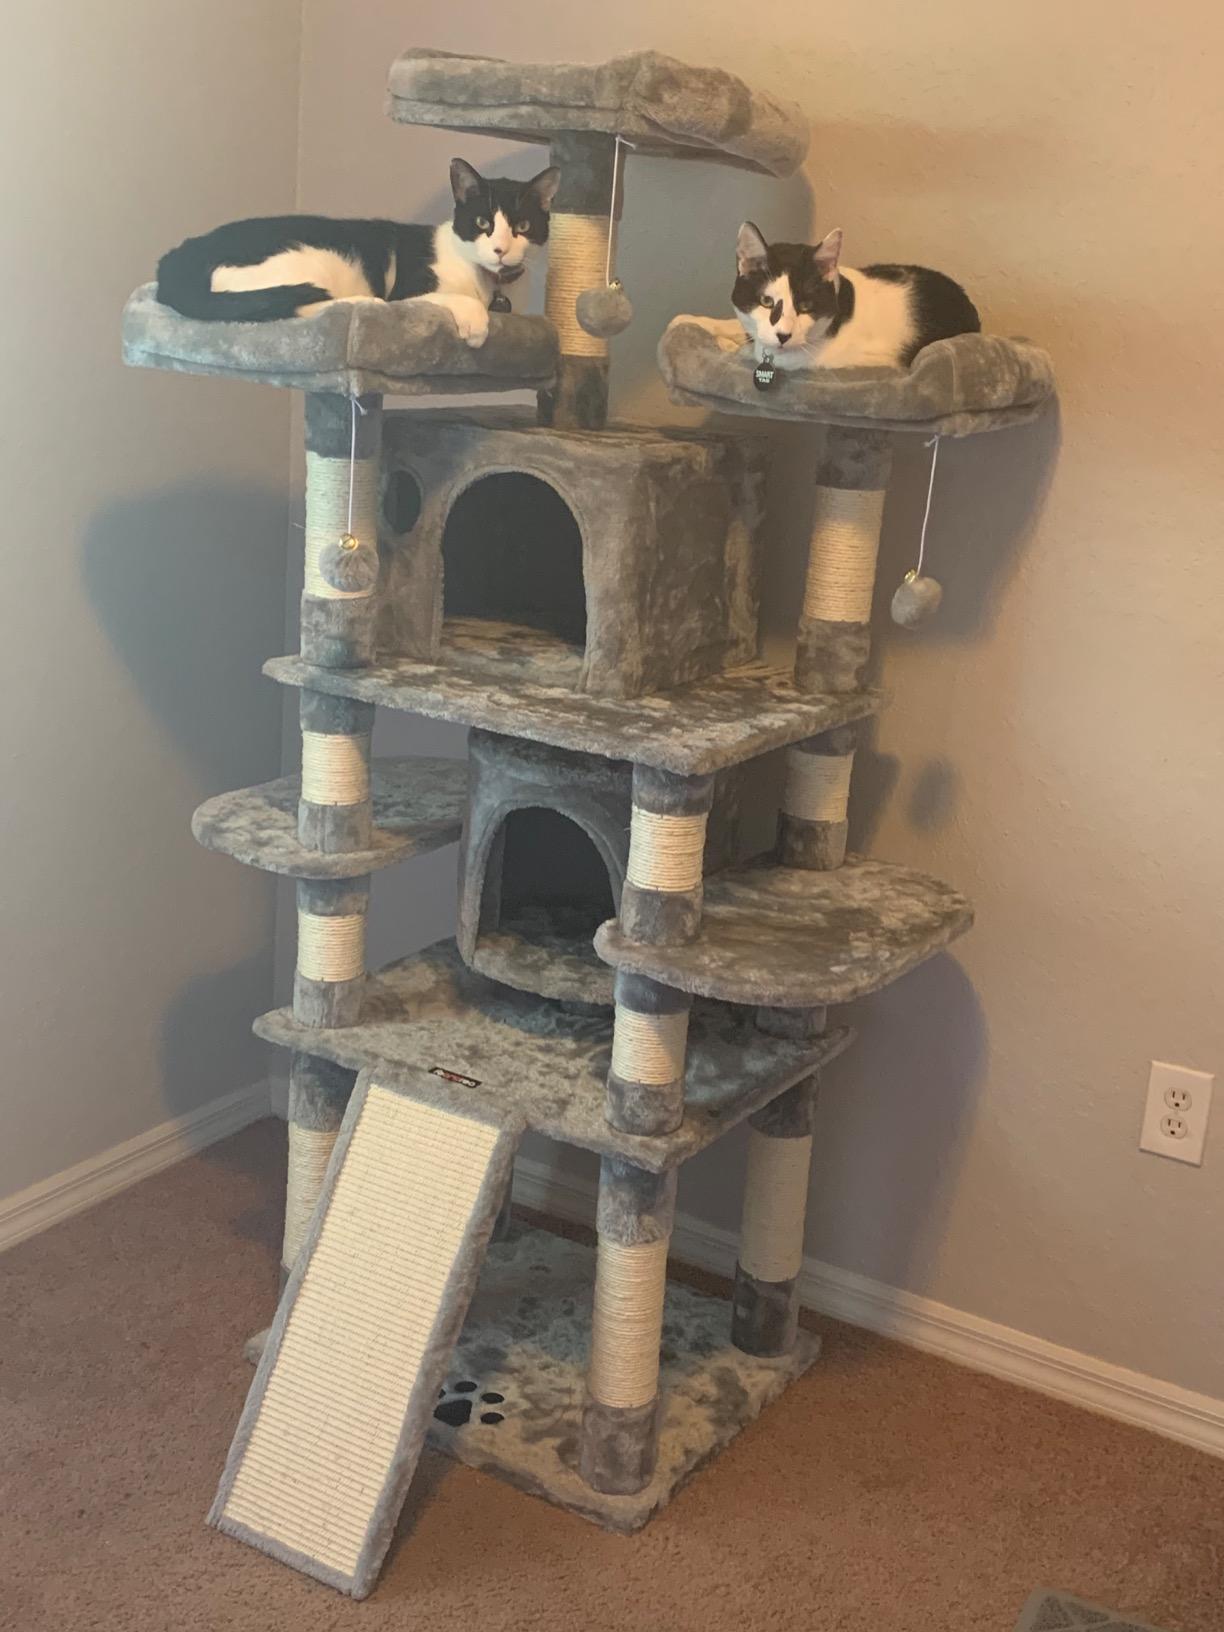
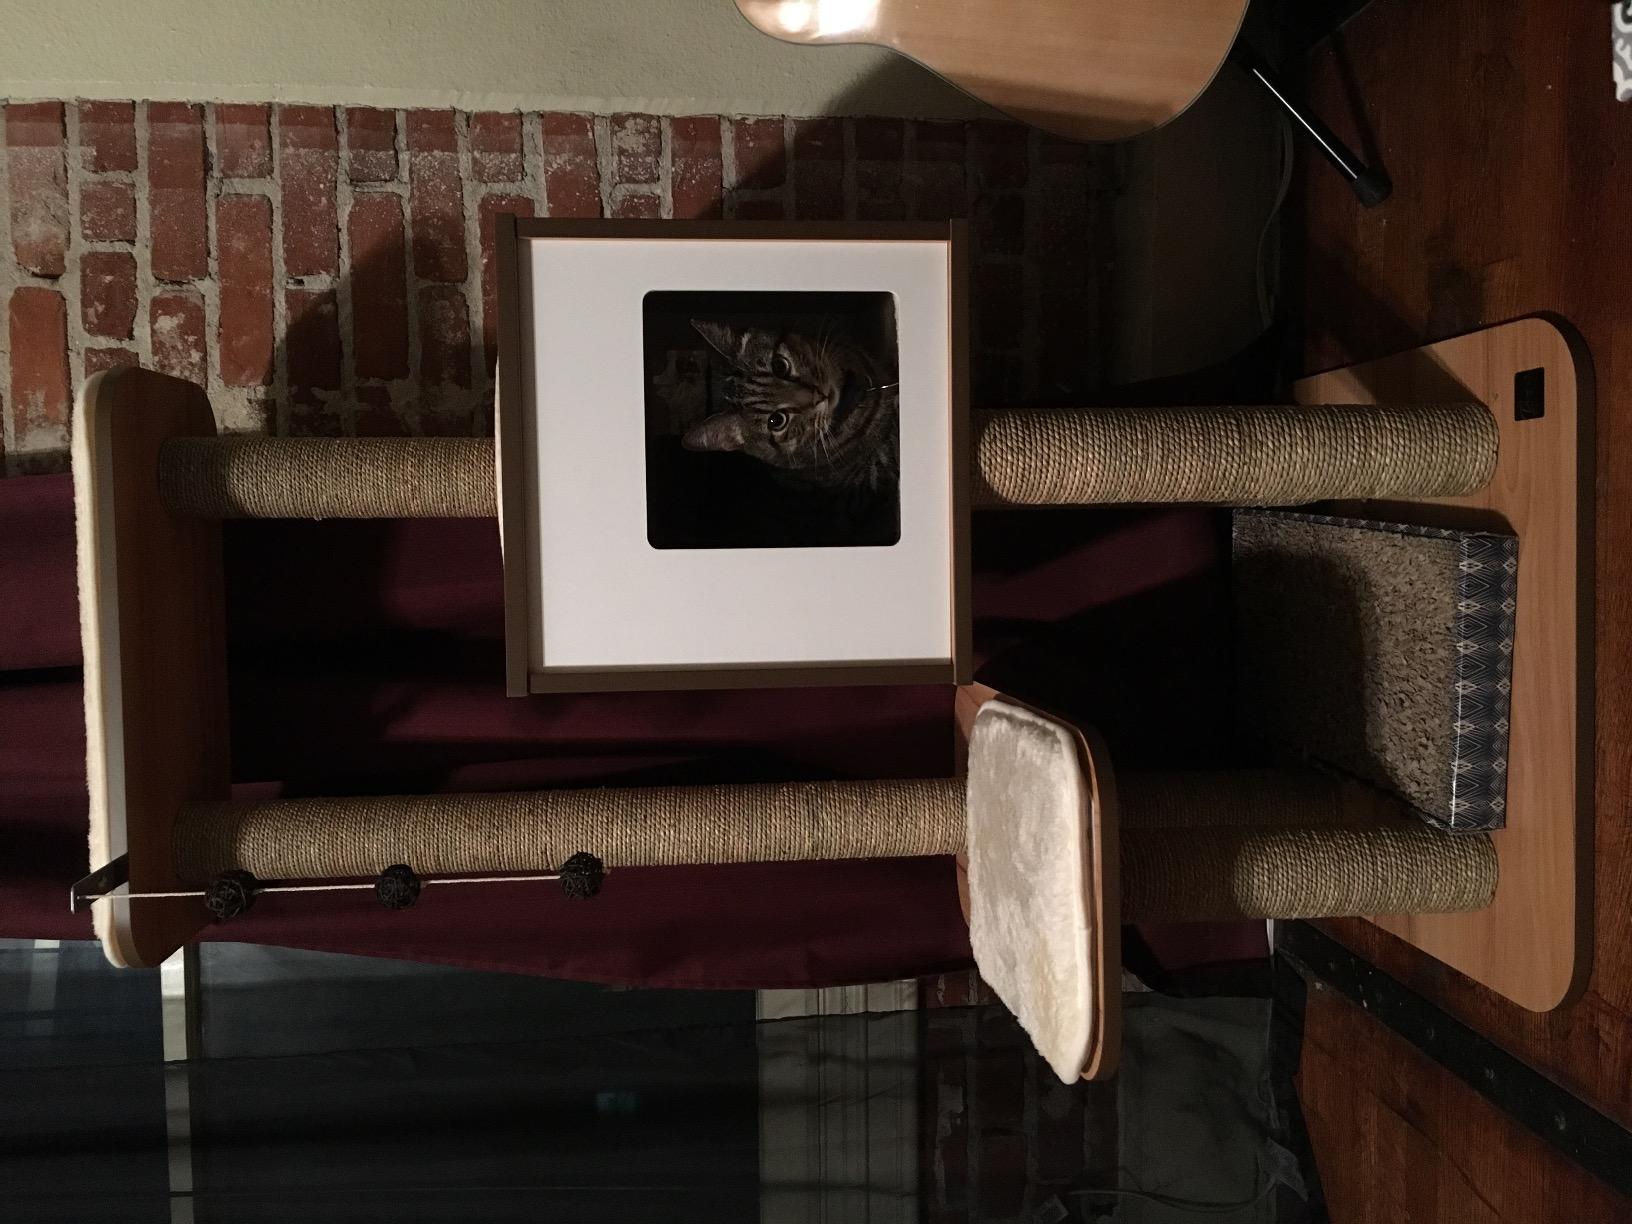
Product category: items_cat tree
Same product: no